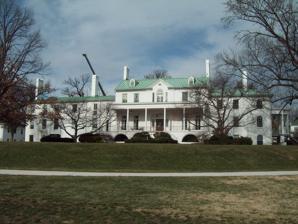
Building: Brooklandwood
Country: United States of America
Year built: 1790
Historic house in Maryland, United States United States historic place Brooklandwood U.S. National Register of Historic Places Brooklandwood, December 2009 Show map of Maryland Show map of the United States Location 11152 Falls Road (MD 25), Brooklandville, Maryland Coordinates 39°25′50″N 76°40′36″W / 39.43056°N 76.67667°W / 39.43056; -76.67667 Area 62 acres (25 ha) Built 1790 Architectural style Early Republic, Palladian NRHP reference No. 72000567 Added to NRHP February 11, 1972 Brooklandwood , or Brookland Wood, is a historic home located in Brooklandville , Baltimore County, Maryland . Its grounds became developed for the St. Paul's School for Boys . The house is a 2 + 1 ⁄ 2 -story, five-bay dwelling.  The central block and two later wings are brick, painted white. The central-block section is original and built about 1790, with porches and Palladian -style windows forming a symmetrical, functional unit.  It was owned by Captain John Cockey and then sold to Charles Carroll of Carrollton , and several of his descendants: Carroll's daughter and son-in-law Mary and Richard Caton , parents of Emily Caton, who married John MacTavish , the British Consul to Baltimore in the early 1800s. It was also owned by Isaac E. Emerson , the inventor of Bromo-Seltzer . It was listed on the National Register of Historic Places on February 11, 1972. Brooklandwood Historical Marker Brooklandwood statuary References